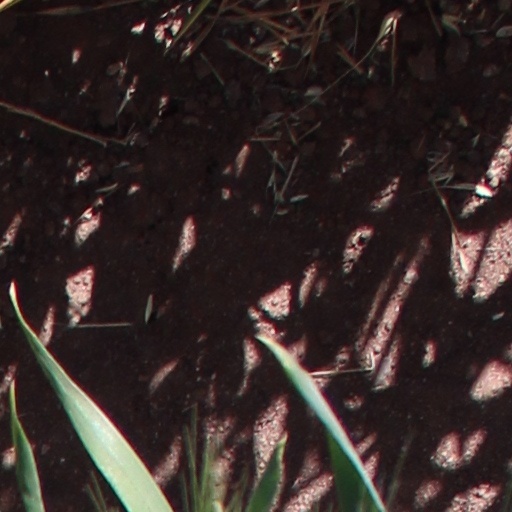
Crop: wheat